Gaza Strip

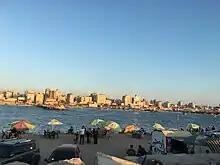
Gaza City in 2018

On 7 October 2023, the paramilitaries in Gaza, led by the Hamas's Al-Qassam Brigades, invaded southwest Israel, targeting Israeli communities and military bases, killing at least 1,300 people and taking at least 236 hostages. On 9 October 2023, Israel declared war on Hamas and imposed a "total blockade" of the Gaza Strip, with Israeli defense minister Yoav Gallant declaring, "There will be no electricity, no food, no fuel, everything is closed. We are fighting human animals and we are acting accordingly." Gallant changed his position after pressure from US president Joe Biden, and a deal was made on 19 October for Israel and Egypt to allow aid into Gaza. Gaza is currently undergoing a severe humanitarian crisis. By 13 November 2023, one out of every 200 people in Gaza were killed, becoming one out of every 100 by January 2024.